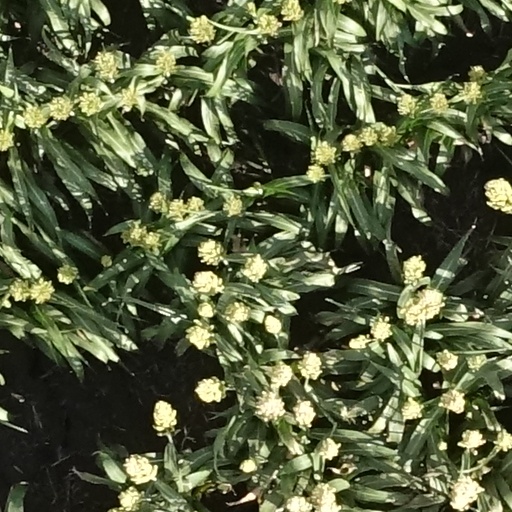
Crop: sorghum